Yakovlev Yak-52

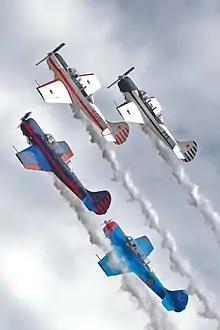
Yakovlev Yak-52s at 2007 Wings over Wairarapa airshow

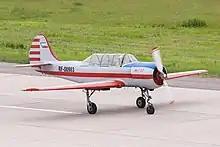
Yak-52 at Kubinka (air base)

The Yakovlev Yak-52 is a Soviet primary trainer aircraft which first flew in 1976. It was produced in Romania from 1977 to 1998 by Aerostar, as "Iak-52", which gained manufacturing rights under agreement within the former COMECON socialist trade organisation. The Yak-52 was designed as an aerobatic trainer for students in the Soviet DOSAAF training organisation, which trained civilian sport pilots and military pilots. Currently the Yak-52 is used in the Fédération Aéronautique Internationale (FAI) World Aerobatic Yak 52 Competition, a popular powered aircraft one-design World Aerobatic Championship.